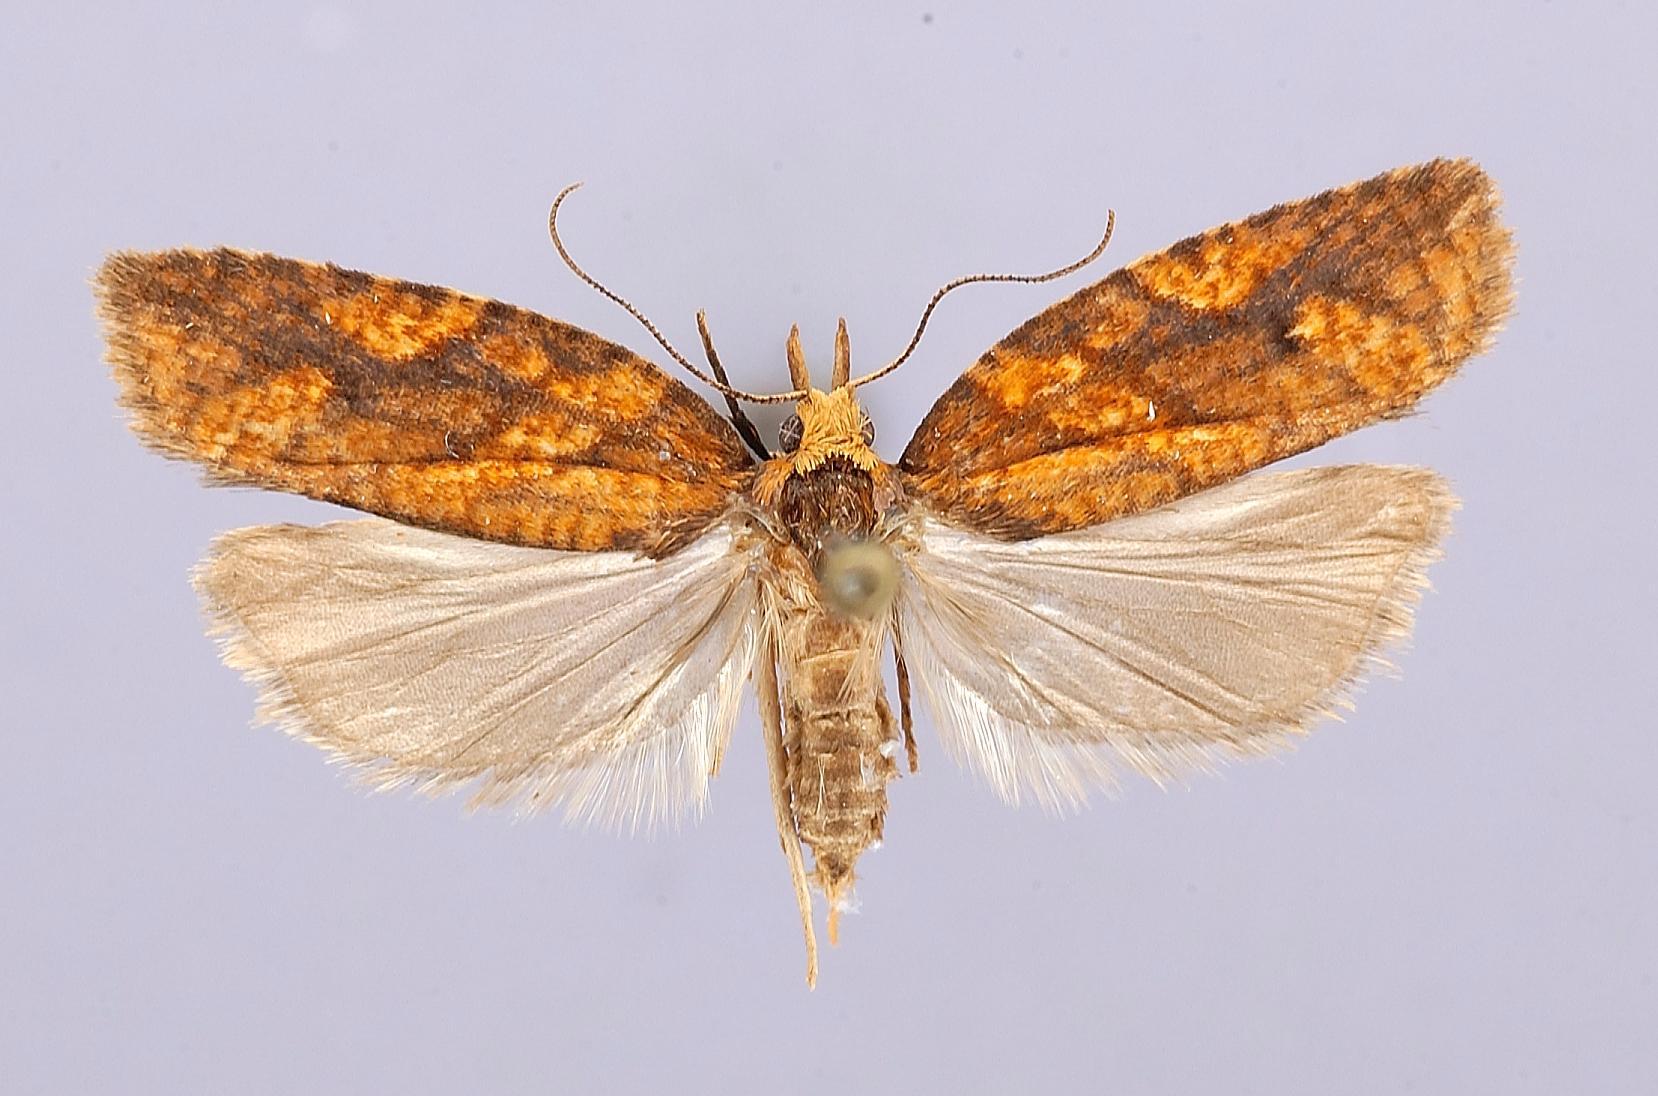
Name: Dichelopa messalina
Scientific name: Dichelopa messalina Clarke, 1971
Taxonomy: Animalia, Arthropoda, Insecta, Lepidoptera, Tortricidae
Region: J. Clarke
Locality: Rapa Island, Maugaoa, Austral Islands, French Polynesia, France
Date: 7 Nov 1963